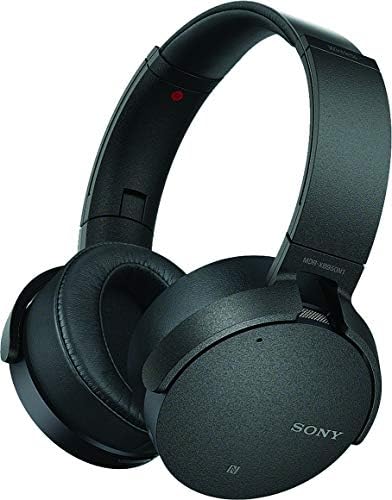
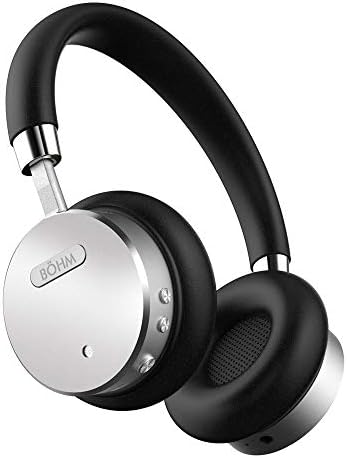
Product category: headphones
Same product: no